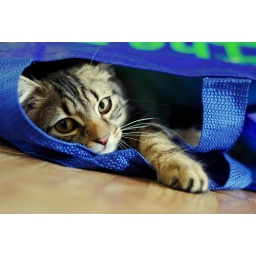
the cat is in the bag